Johann Kautsky

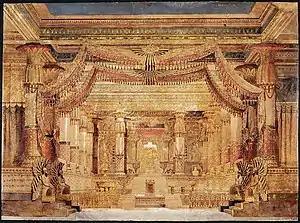
Set design for "The Queen of Sheba", an opera by Karl Goldmark

Brioschi and Kautsky slowly gave up active participation in the firm, which was led by Burghart until his retirement in 1892.